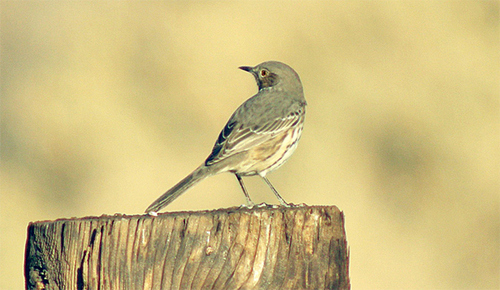
a small bird with a gray crown, and a long tail.
this bird has a medium length and pointed bill, an orange eye, a white and brown belly, and the rest of the bird is covered in grey with slivers of white on the wings.
this is a bird with a white belly, grey wings and a small beak.
this bird has a tan crown, a short bill, and a tan bellya small sized bird that has tones of grey and brown with a pointed bill
this particular bird has a white belly and gray breasts with gray secondariesa bird with a small black bill, a grey crown and neck, with a belly and flank that is dull white striped with brown.
a small bird that has gray and white in color, and a pair of silver legs.
the bird has a small black bill and grey back that is spotted
this bird has wings that are grey and has a white belly
Species: Sage Thrasher